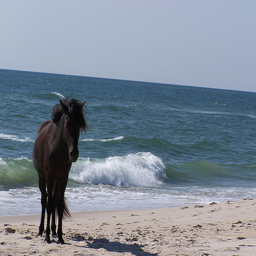
Horse standing on sandy beach of open ocean.
a horse at the beach during a sunny day
The horse is walking along the beach.
A brown horse standing on top of a sandy beach.
A horse stands on the coast of a beach as the tide rolls in